Wind power in Idaho

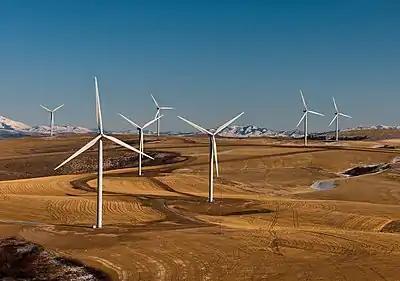
Wind turbines in Idaho

At the end of 2016, Idaho had 973 MW of wind power generating capacity installed, accounting for over 15% of its generated electricity.